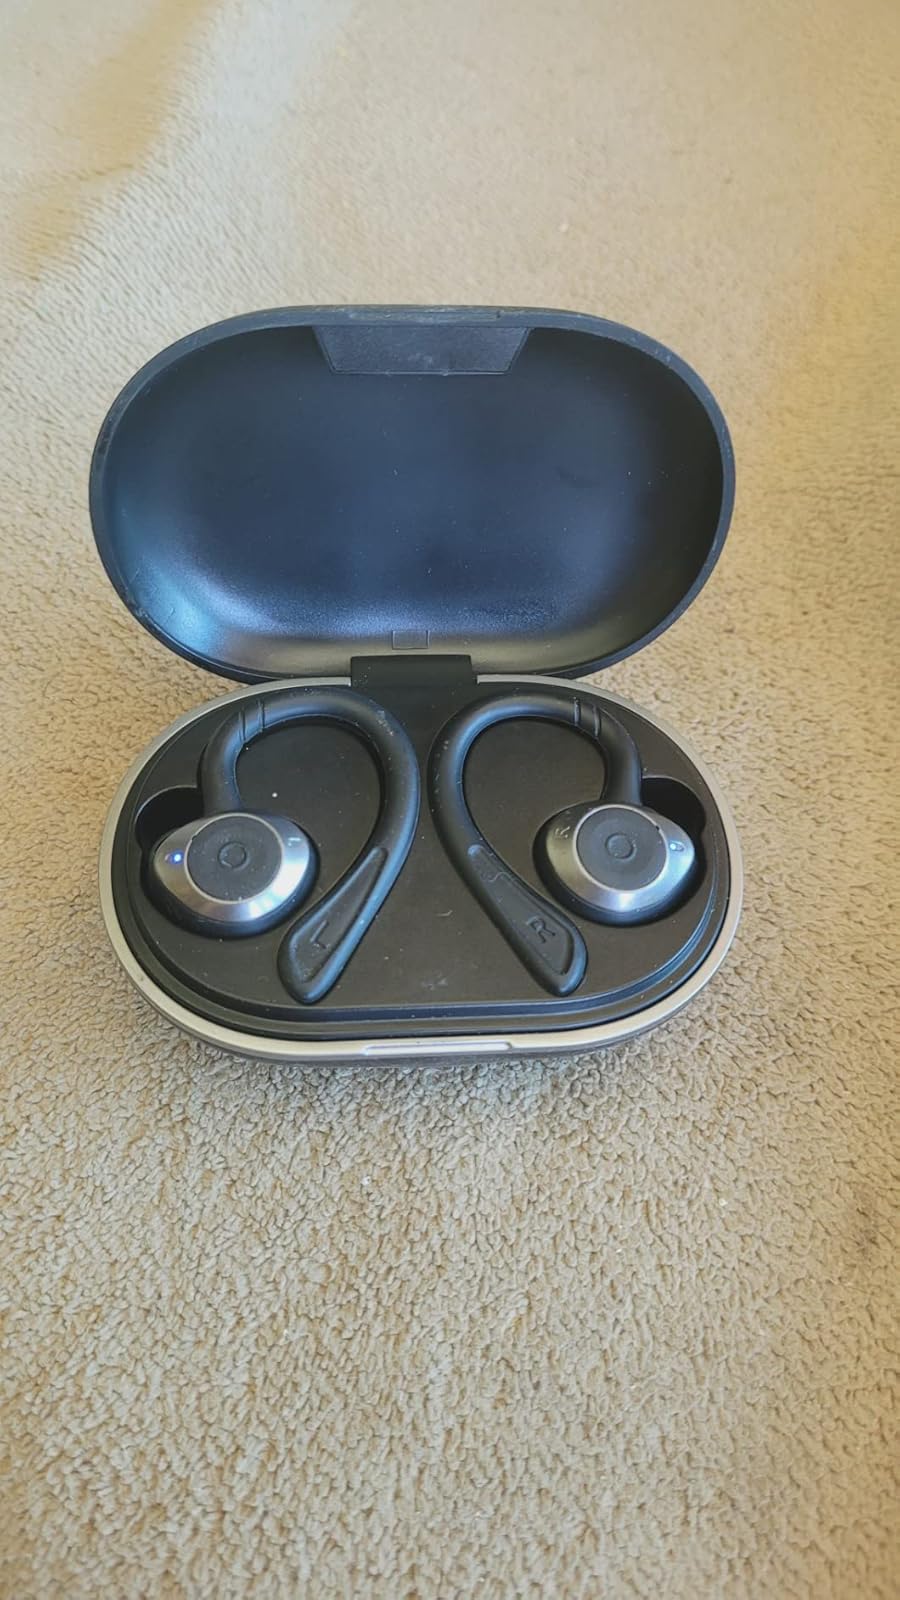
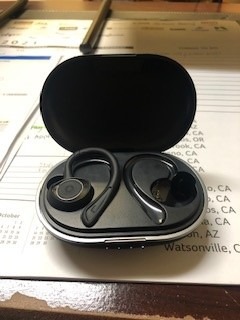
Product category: earbuds
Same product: yes